History of the Royal Navy (after 1707)

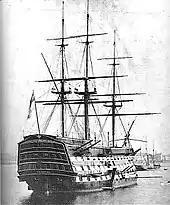
HMS "Victory" in 1884

The subsequent Seven Years' War (1756–1763) saw the Navy conduct amphibious campaigns leading to the conquest of New France, of French colonies in the Caribbean and West Africa, and of small islands off the French coast, while operations in the Indian Ocean contributed to the destruction of French power in India. Admiral John Byng failed to relieve Minorca; he was executed on his own quarterdeck. Voltaire famously wrote, in reference to Byng's execution, that "in this country it is wise to kill an admiral from time to time to encourage the others" (admirals). (Today the French phrase ""pour encourager les autres"" used in English euphemistically connotes a threat by example.) Minorca was lost but subsequent operations went more successfully (due more to government support and better strategic thinking, rather than admirals "encouraged" by Byng's example), and the British fleet won several victories, starting with the Battle of Cartagena in 1758.